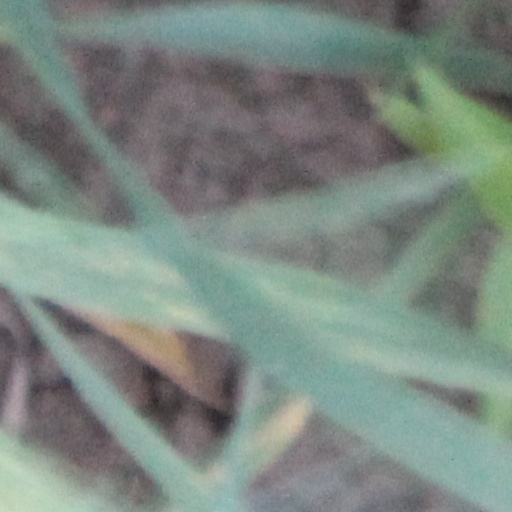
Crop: wheat